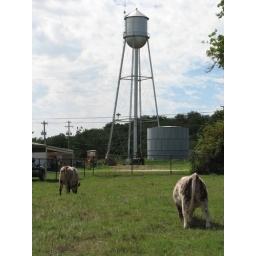
Taken SEP 14, 2008 in Bryson, TX . Water tower and cows